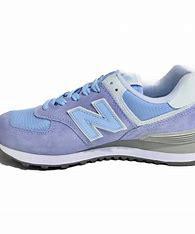
Brand: New
Model: Balance WL574